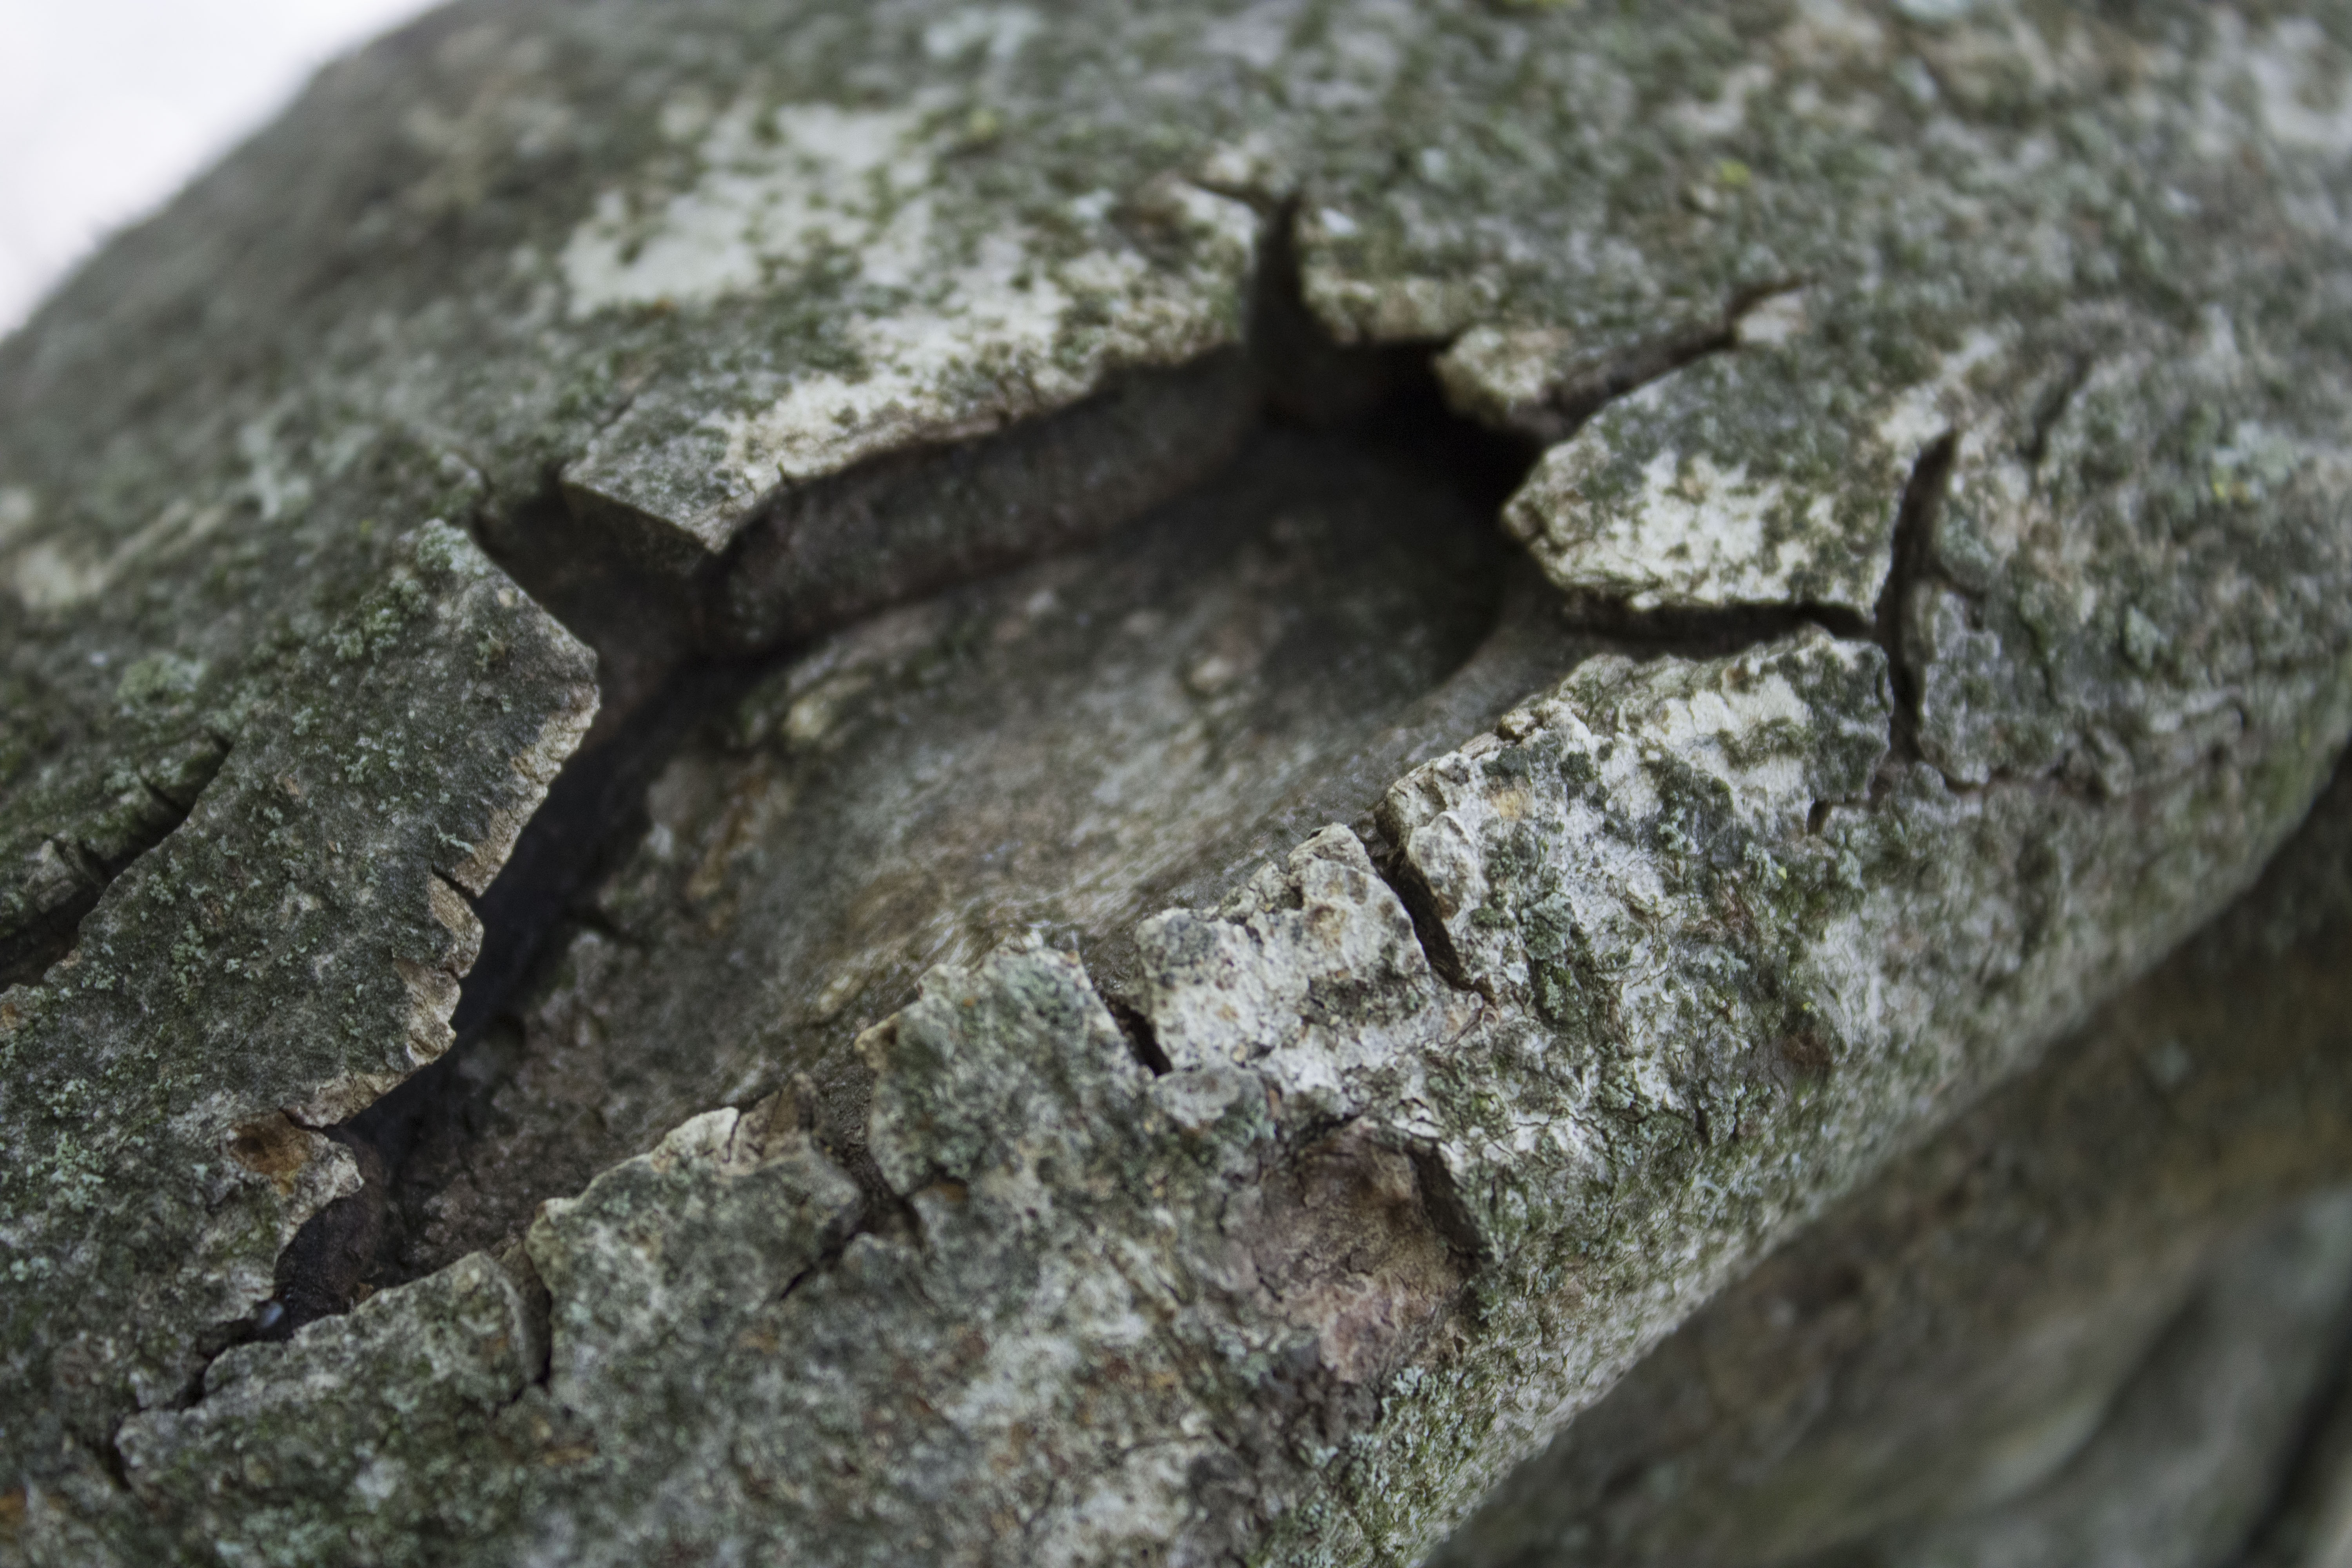
ecorce, arbre, tree, eye, iguania, reptile, wood, lizard, plant, scaled reptile, grey, trunk, terrestrial animal, amphibian, wall lizard, pest, bedrock, snout, close up, dragon lizard, rock, wildlife, soil, gecko, macro photography, twig, monochrome photography, shadow, metal, monochrome, lacerta, road surface, claw, tail